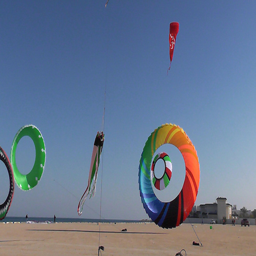
People are on a beach and flying some kites.
There are many kites being flown in the sky by the beach.
a bunch of kites hover over a beach
Kites of different shapes are being flown on a beach.
Some colorful kites fly on the beach  during a sunny day,